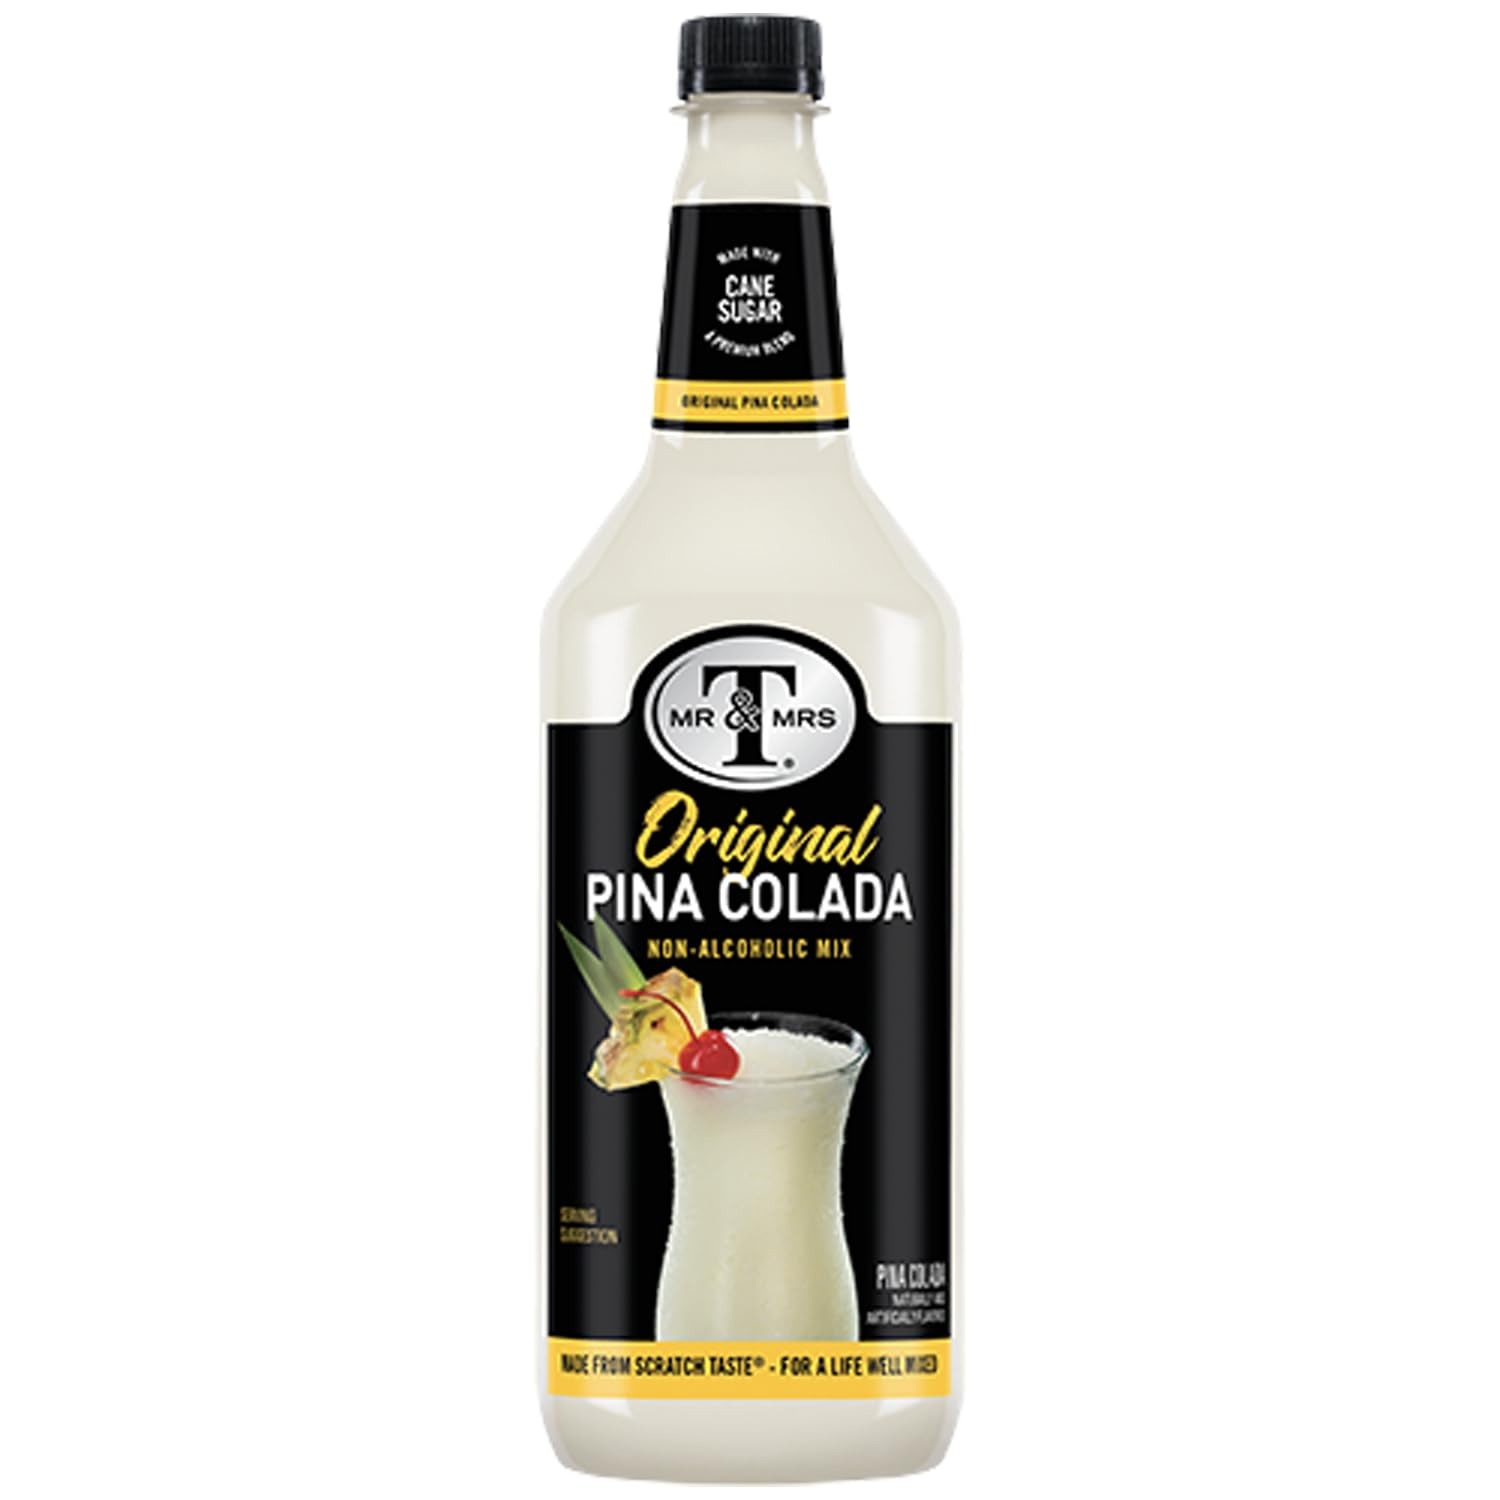
Item Name: Mr & Mrs T Pina Colada Mix, 1L Bottle, – Premium Cocktail Mixer for Pina Colada Mixes, Ready to Use
Bullet Point 1: Pina Colada Mix: The Piña Colada Mix delivers a fresh island taste with a blend of rich pineapple and smooth coconut flavors
Bullet Point 2: Passion for Craftsmanship: Mr & Mrs T’s approach to mixing is both a science and an art, with a focus on creating perfectly balanced flavors that deliver a subtle, nuanced taste in every sip.
Bullet Point 3: Premium Ingredients: They are committed to using only the highest-quality, carefully sourced ingredients, ensuring that every mixer stands out in flavor and freshness.
Bullet Point 4: Perfect Work-Play Balance: Their philosophy is about finding the ideal harmony between work and play, which is reflected in the balanced, vibrant taste of each mixer they create.
Bullet Point 5: Trusted Since 1960: For over 60 years, Mr & Mrs T has been a staple in American homes, offering trusted, reliable mixers that enhance any cocktail experience.
Value: 34.0
Unit: Fl Oz

Price: 4.48